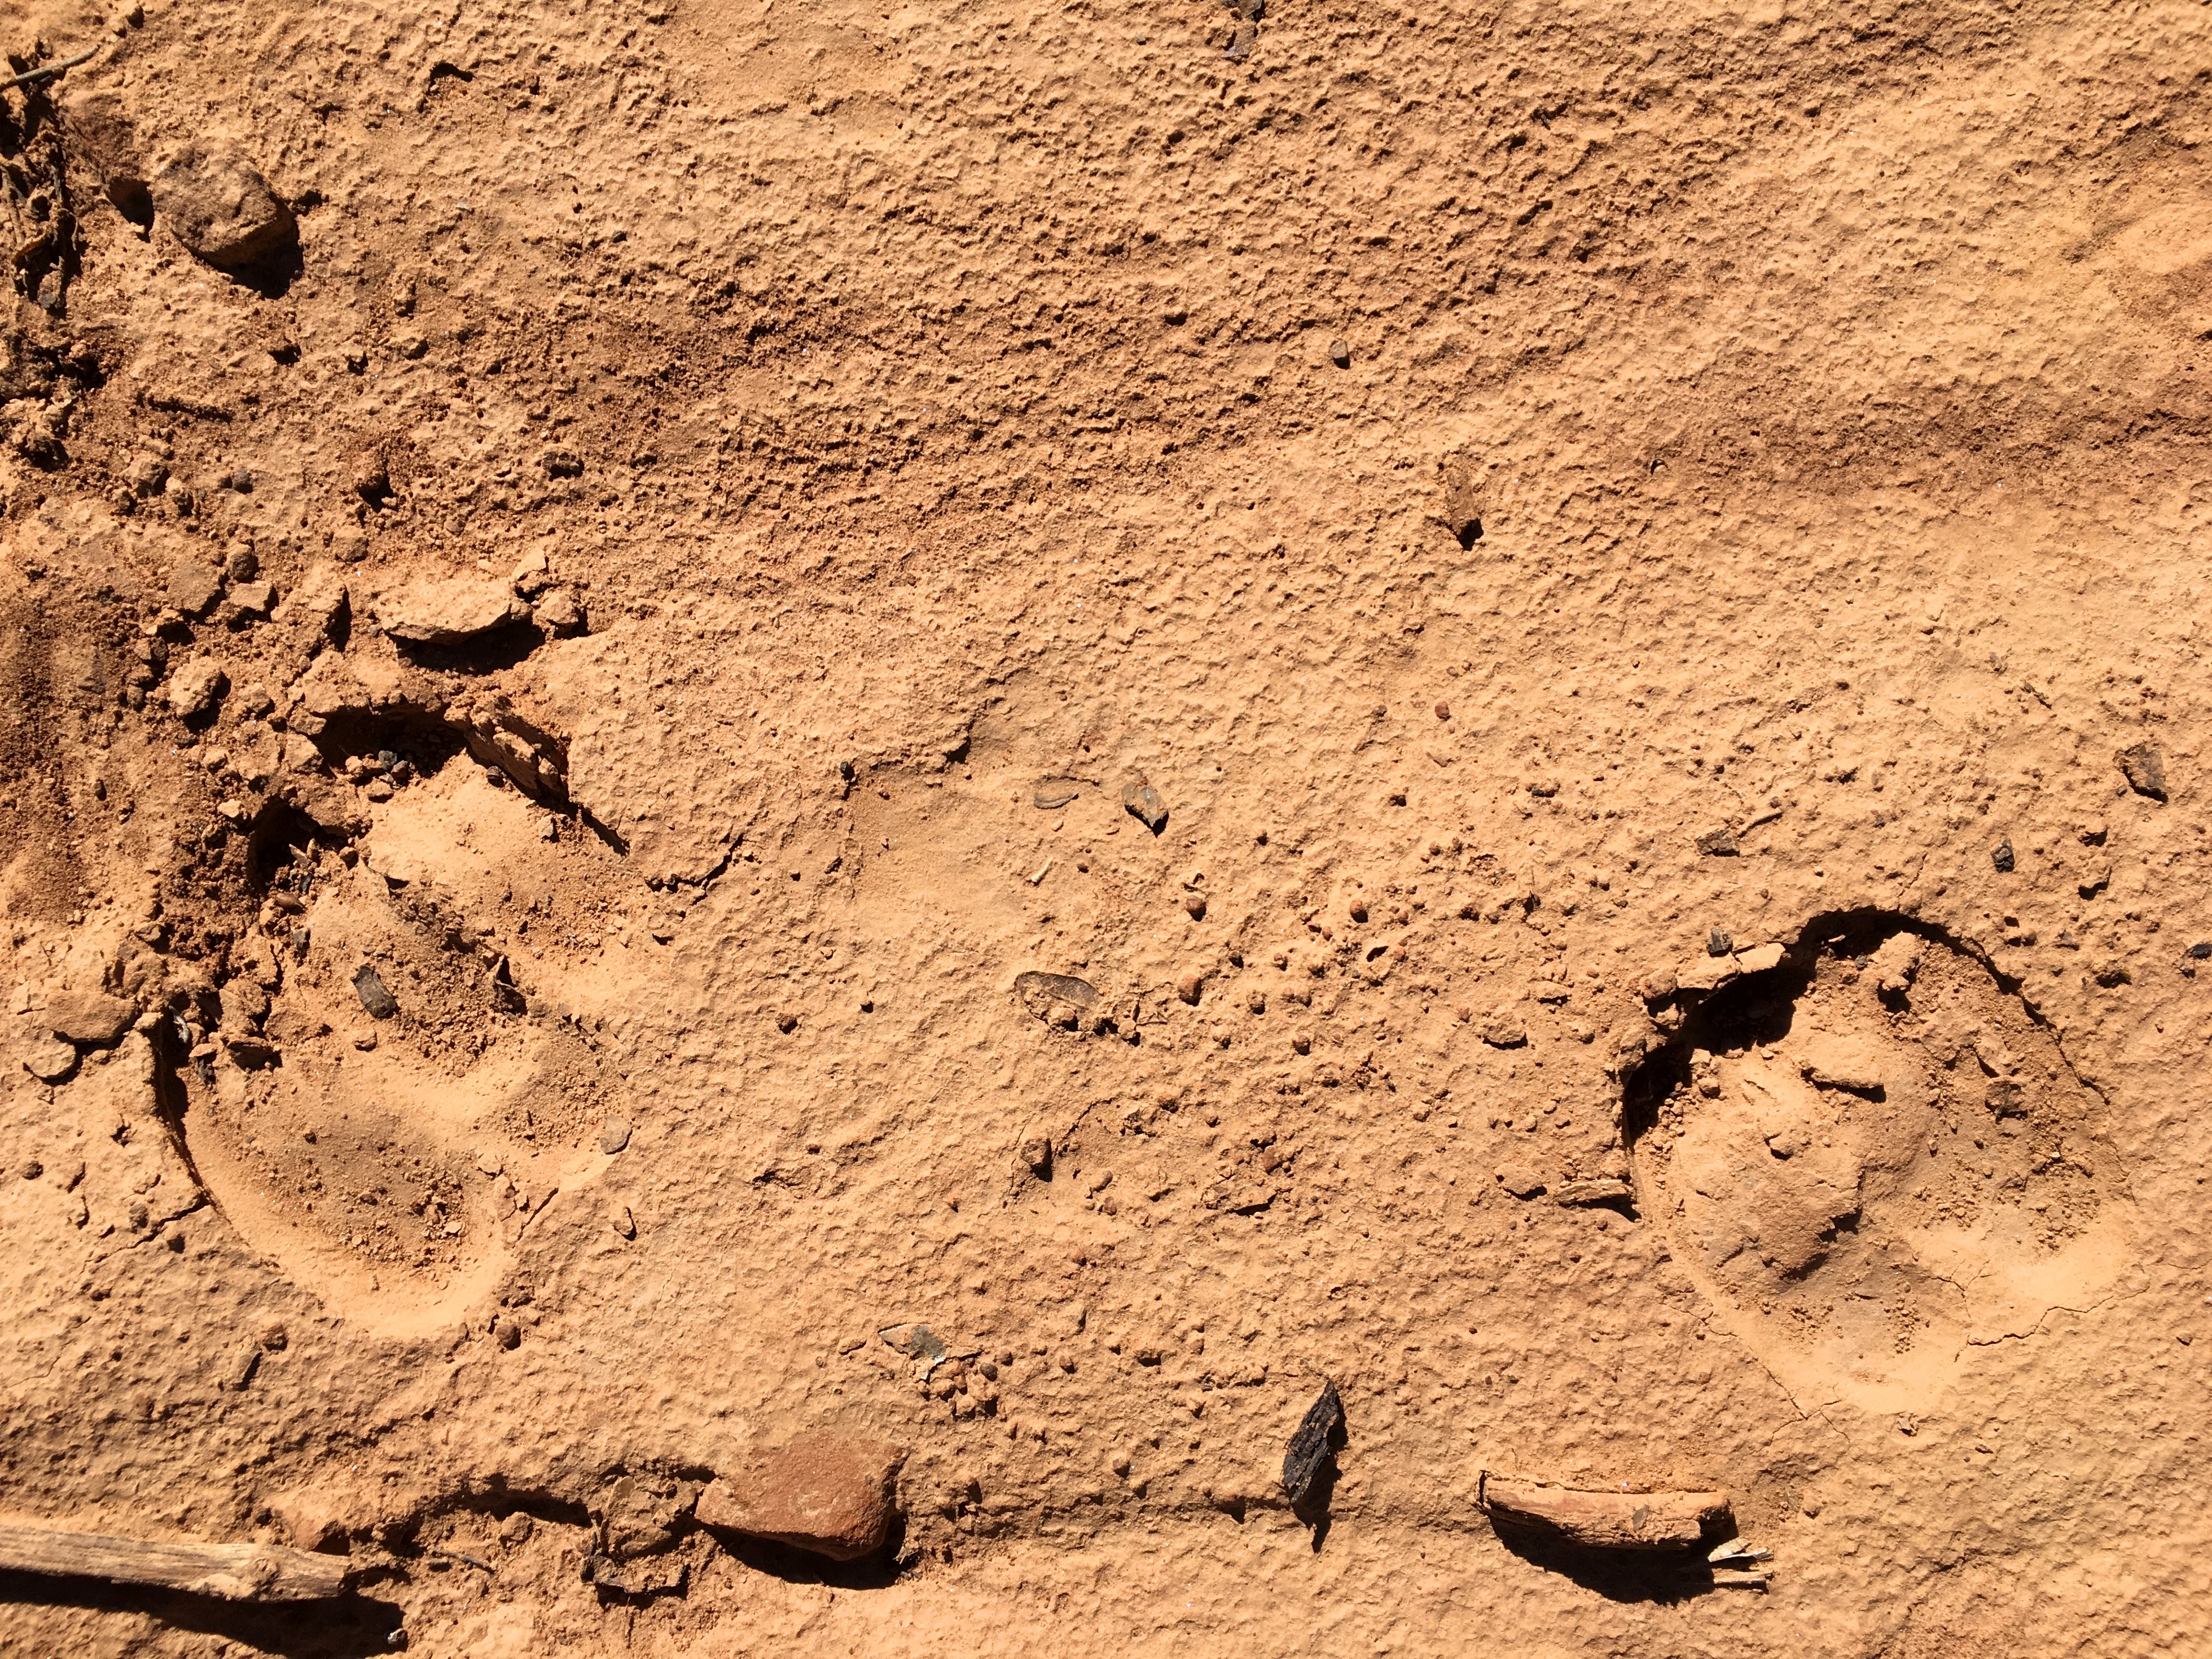
sand, rock, wood, footprint, soil, material, geology, temple, ancient history